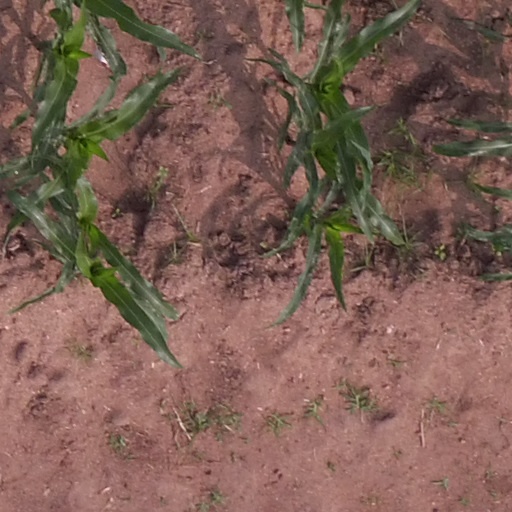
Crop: maize; corn